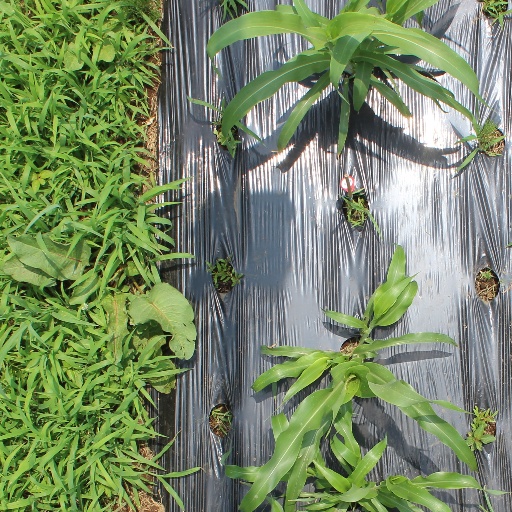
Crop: sorghum